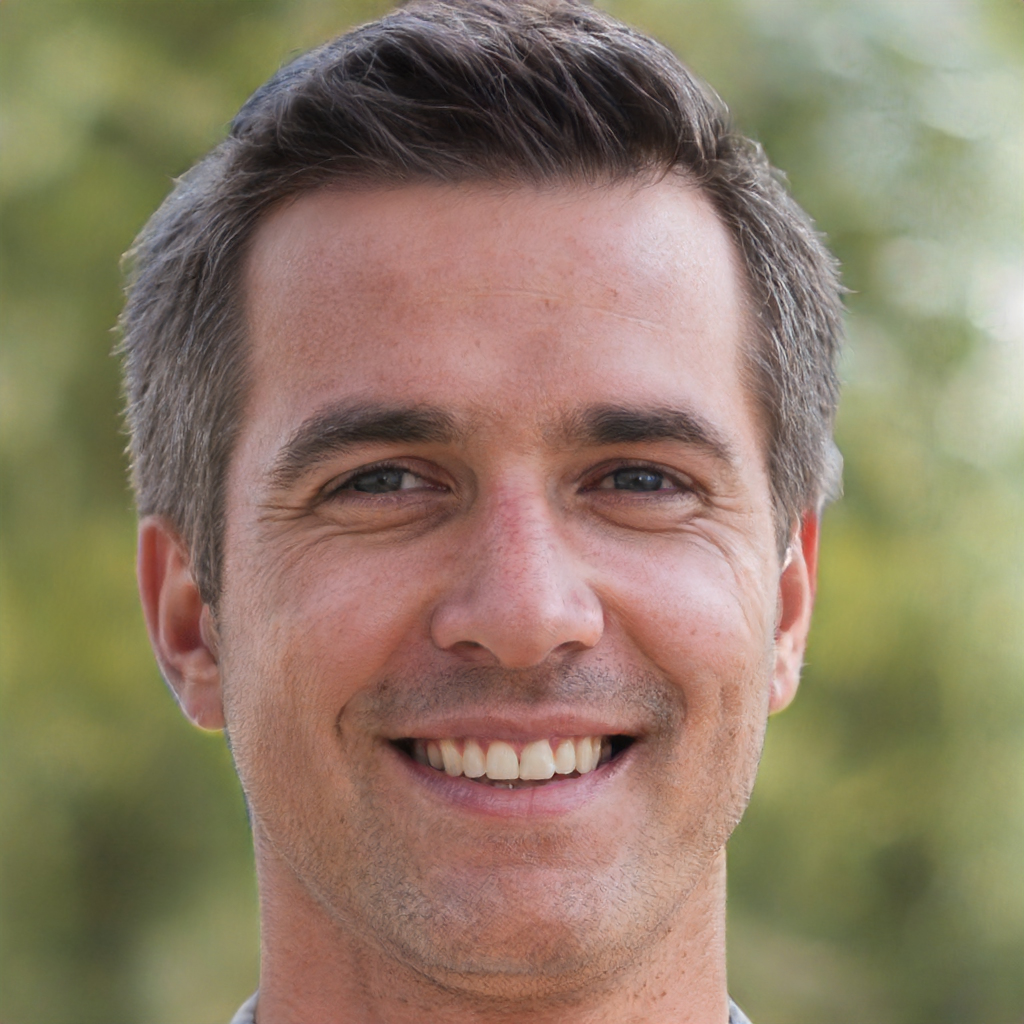
Gender: Male